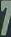
Number: 7